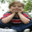
Label: boy